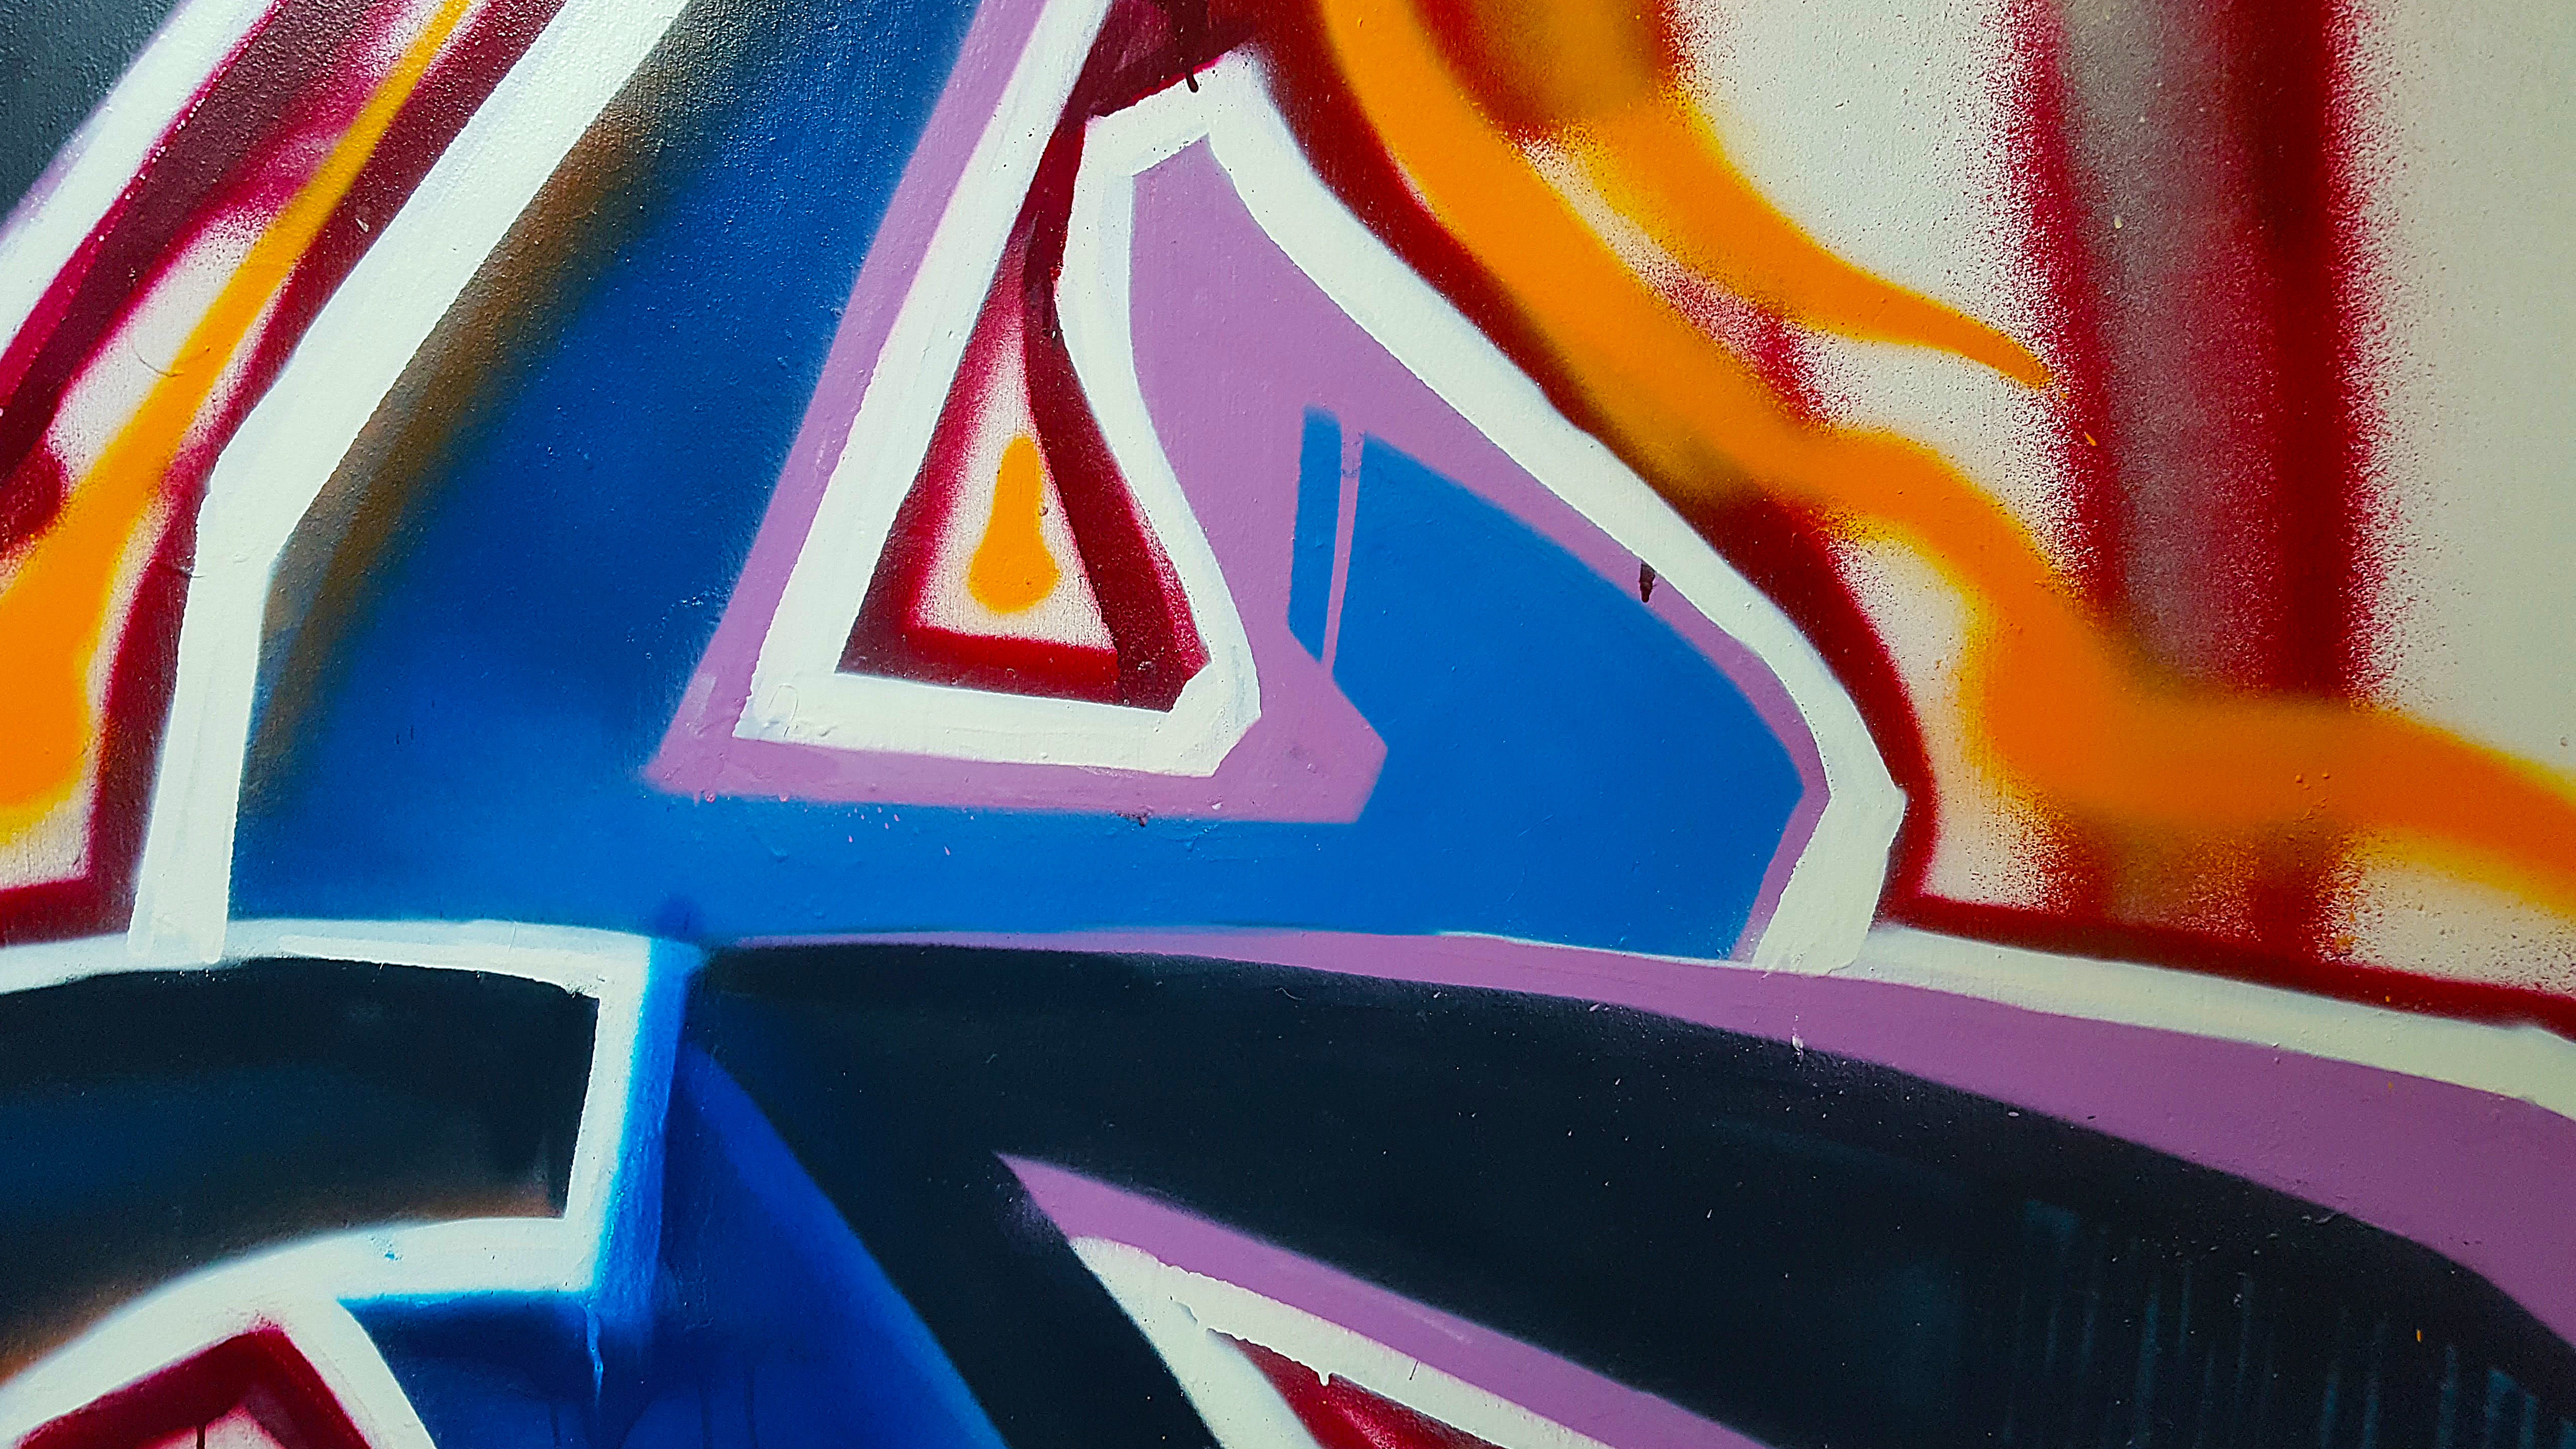
abstract, city, urban, red, color, artistic, grunge, graffiti, painting, street art, art, background, illustration, mural, spray paint, painted, shape, tags, tagging, graffiti wall, graffiti art, modern art, acrylic paint